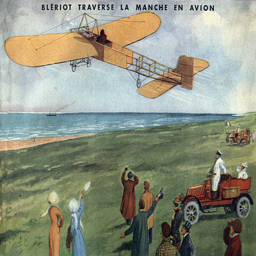
aviator taking off to fly .